Kamara Bacchus

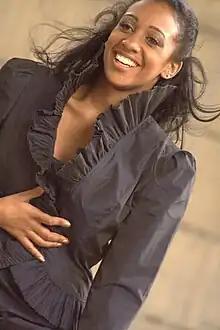
Kamara Bacchus in 2006

Her debut acting role was in the ITV police drama "The Bill" she then went on to play roles in the CBBC sitcom "Kerching!" followed by roles in "West 10 LDN", the BBC comedy "Beautiful People", and then on to a role in "Doctor Who" with the Eleventh Doctor.